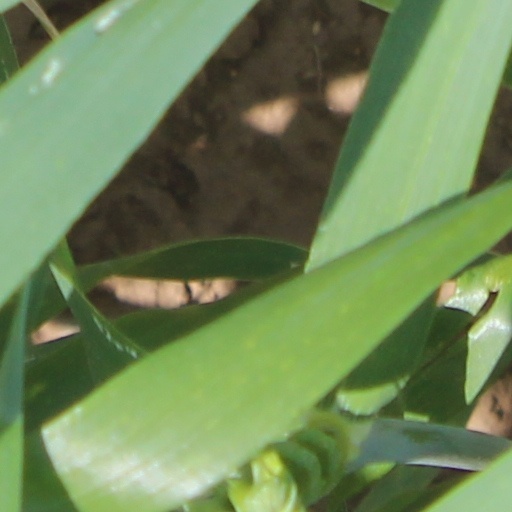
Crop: wheat